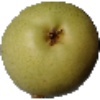
Label: Pear 1